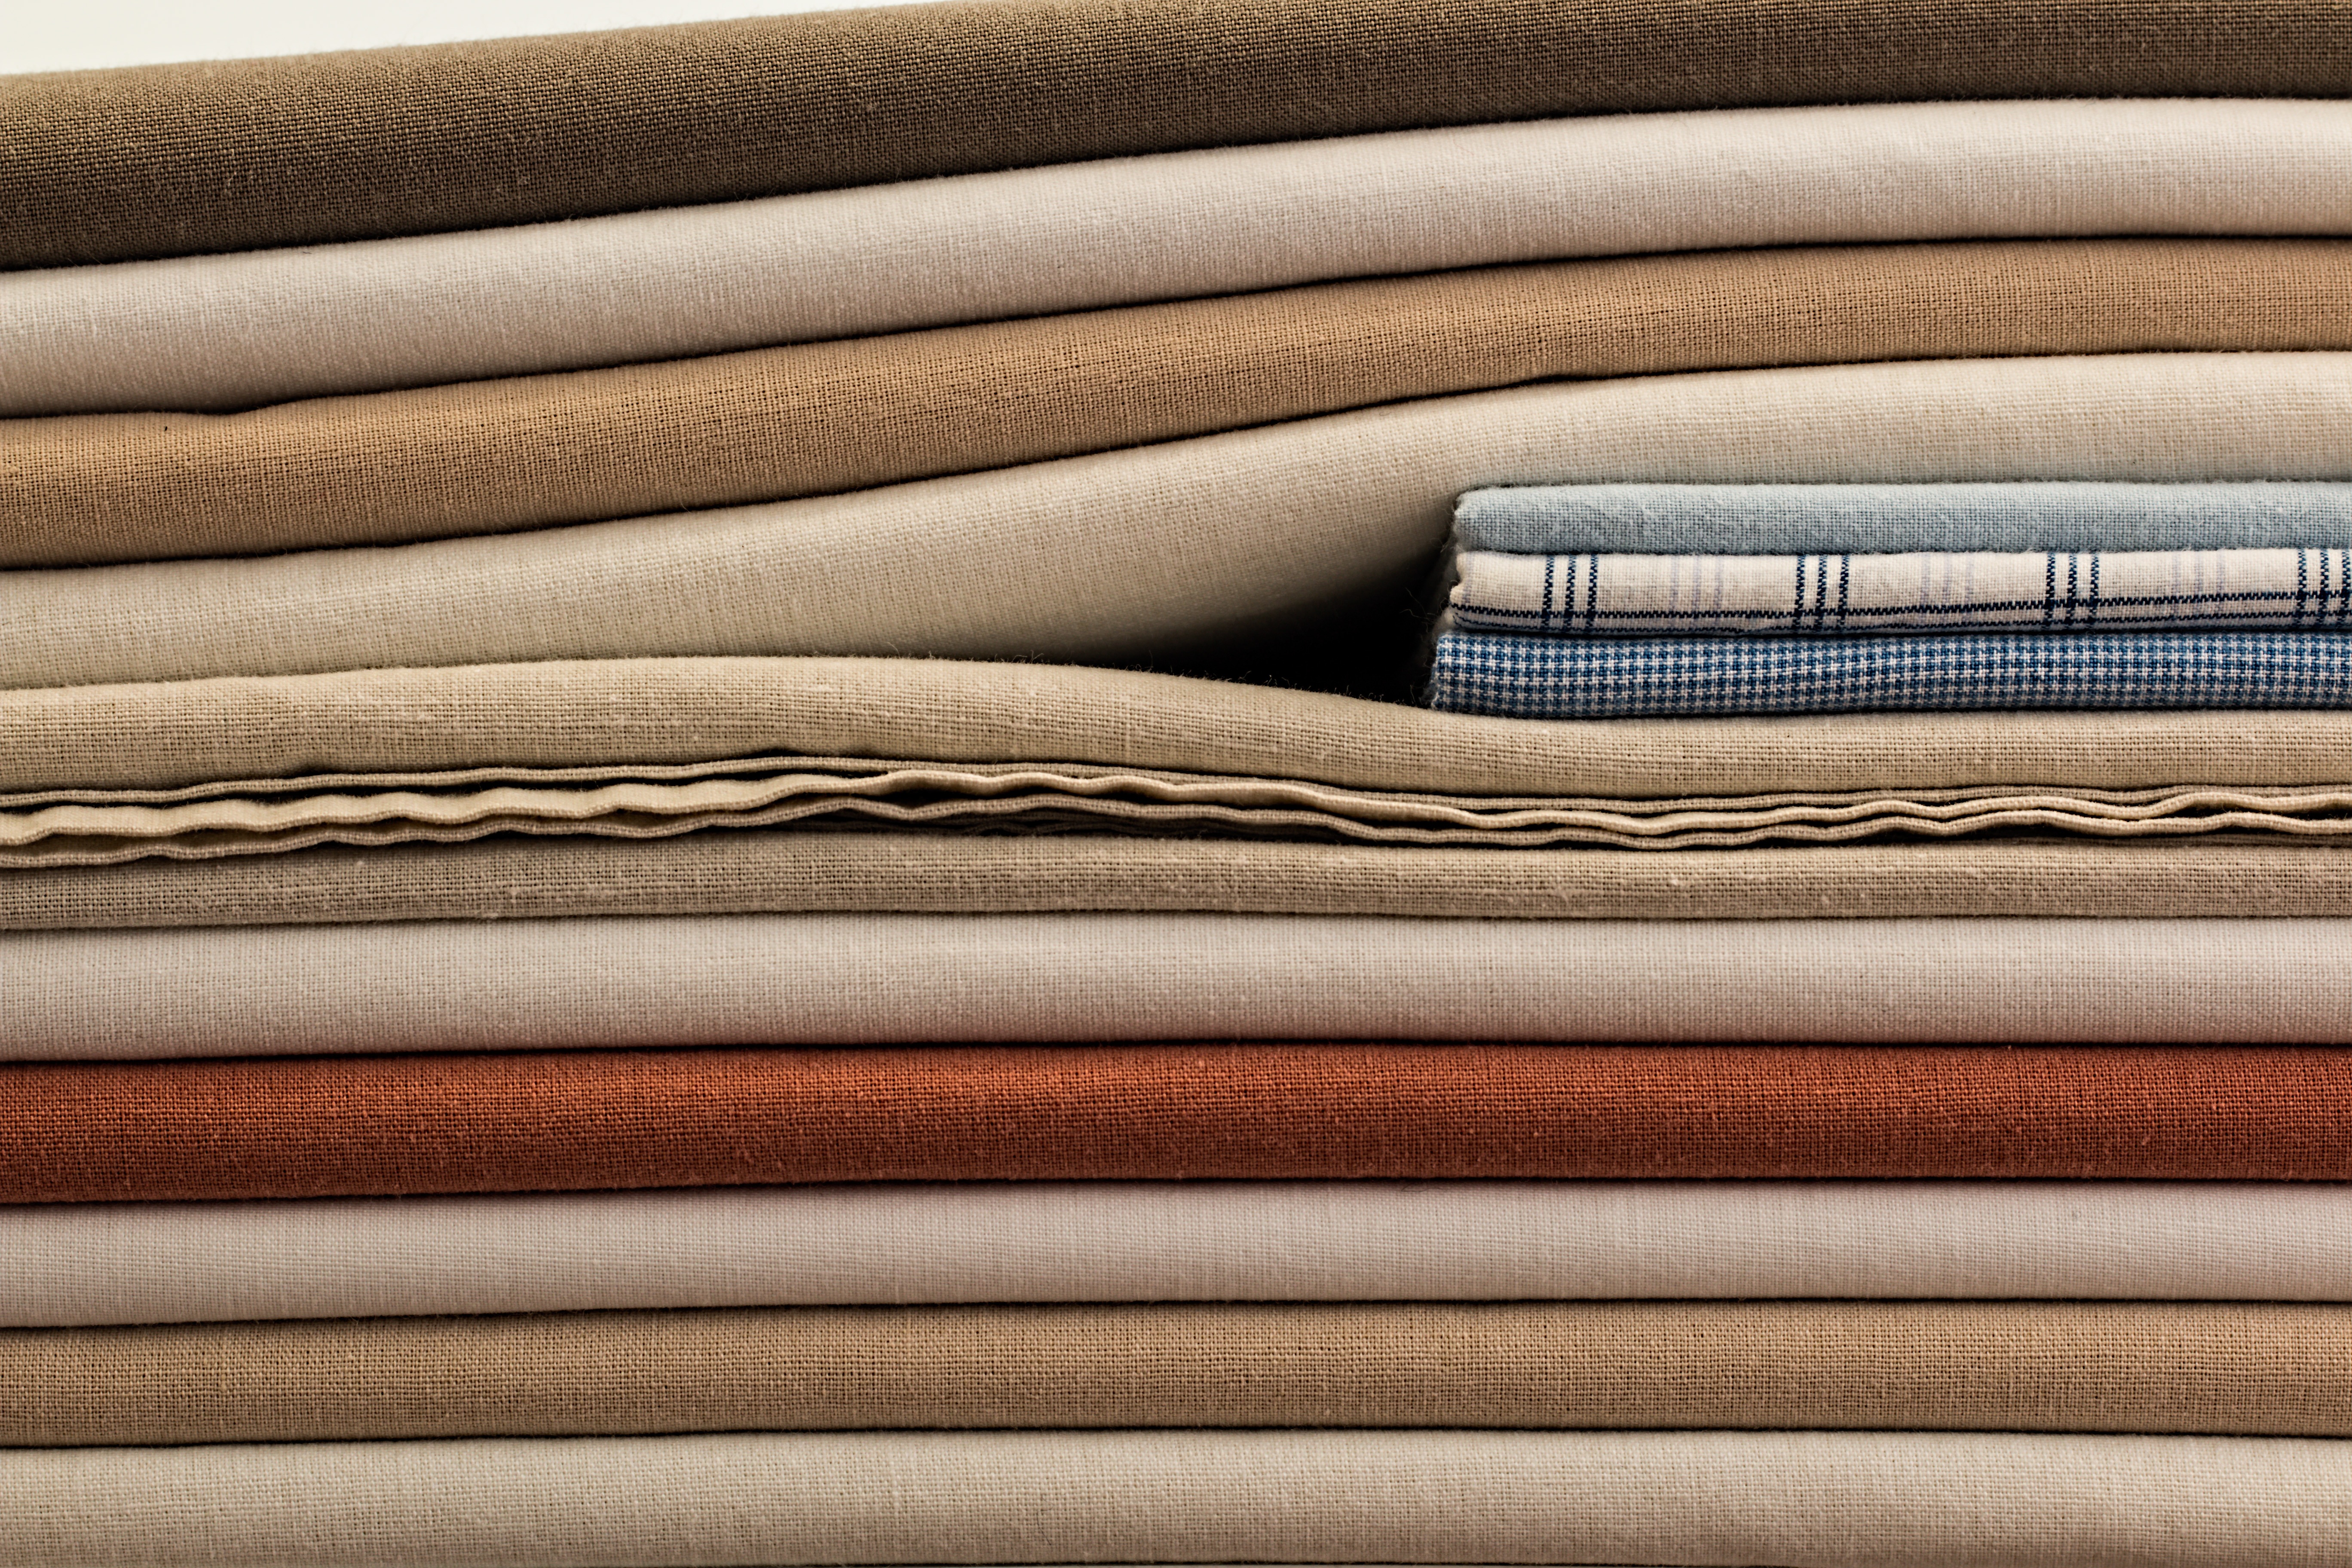
smooth, brown, housework, furniture, linen, material, fabric, closet, textile, flat, cotton, household, layered, bedding, duvet cover, ironing, bed sheet, bedsheets, pressing, washday, domestic chores, ironed